Lechenaultia laricina

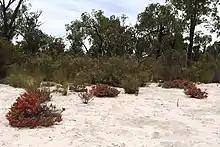
Habit

Lechenaultia juncea, commonly known as scarlet leschenaultia, is a species of flowering plant in the family Goodeniaceae and is endemic to the south-west of Western Australia. It is an open, ascending shrub with narrow, crowded, rather fleshy leaves, and scarlet to orange-red flowers.